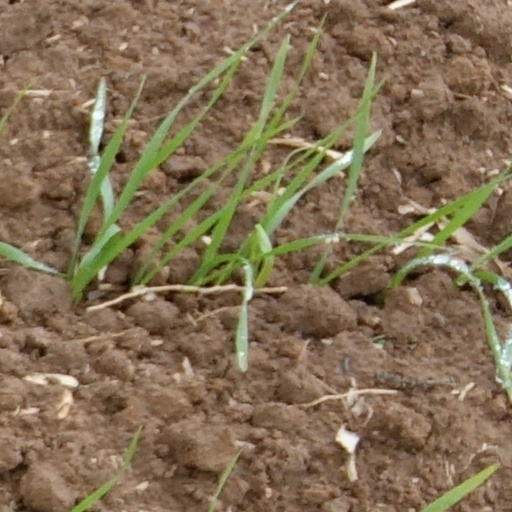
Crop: wheat